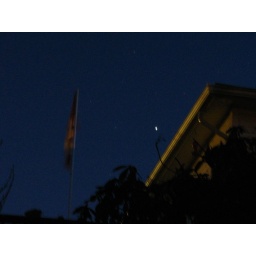
night sky over neighbour's house